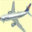
Label: airplane